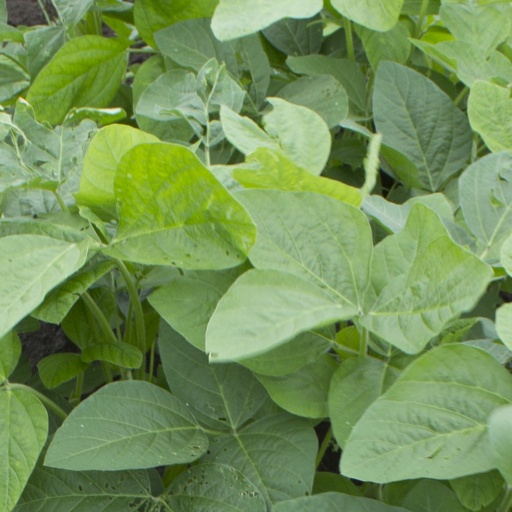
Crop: soybean